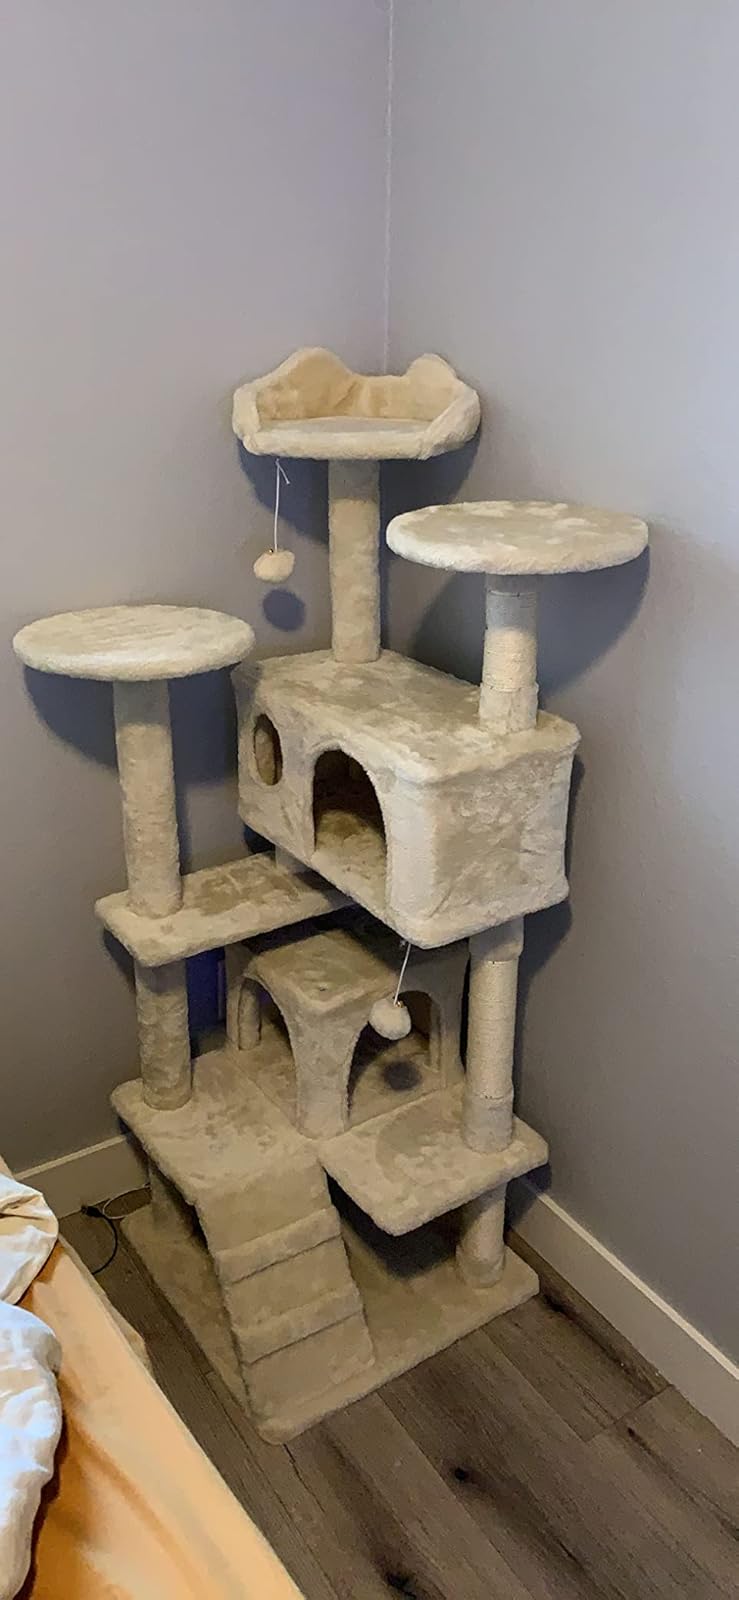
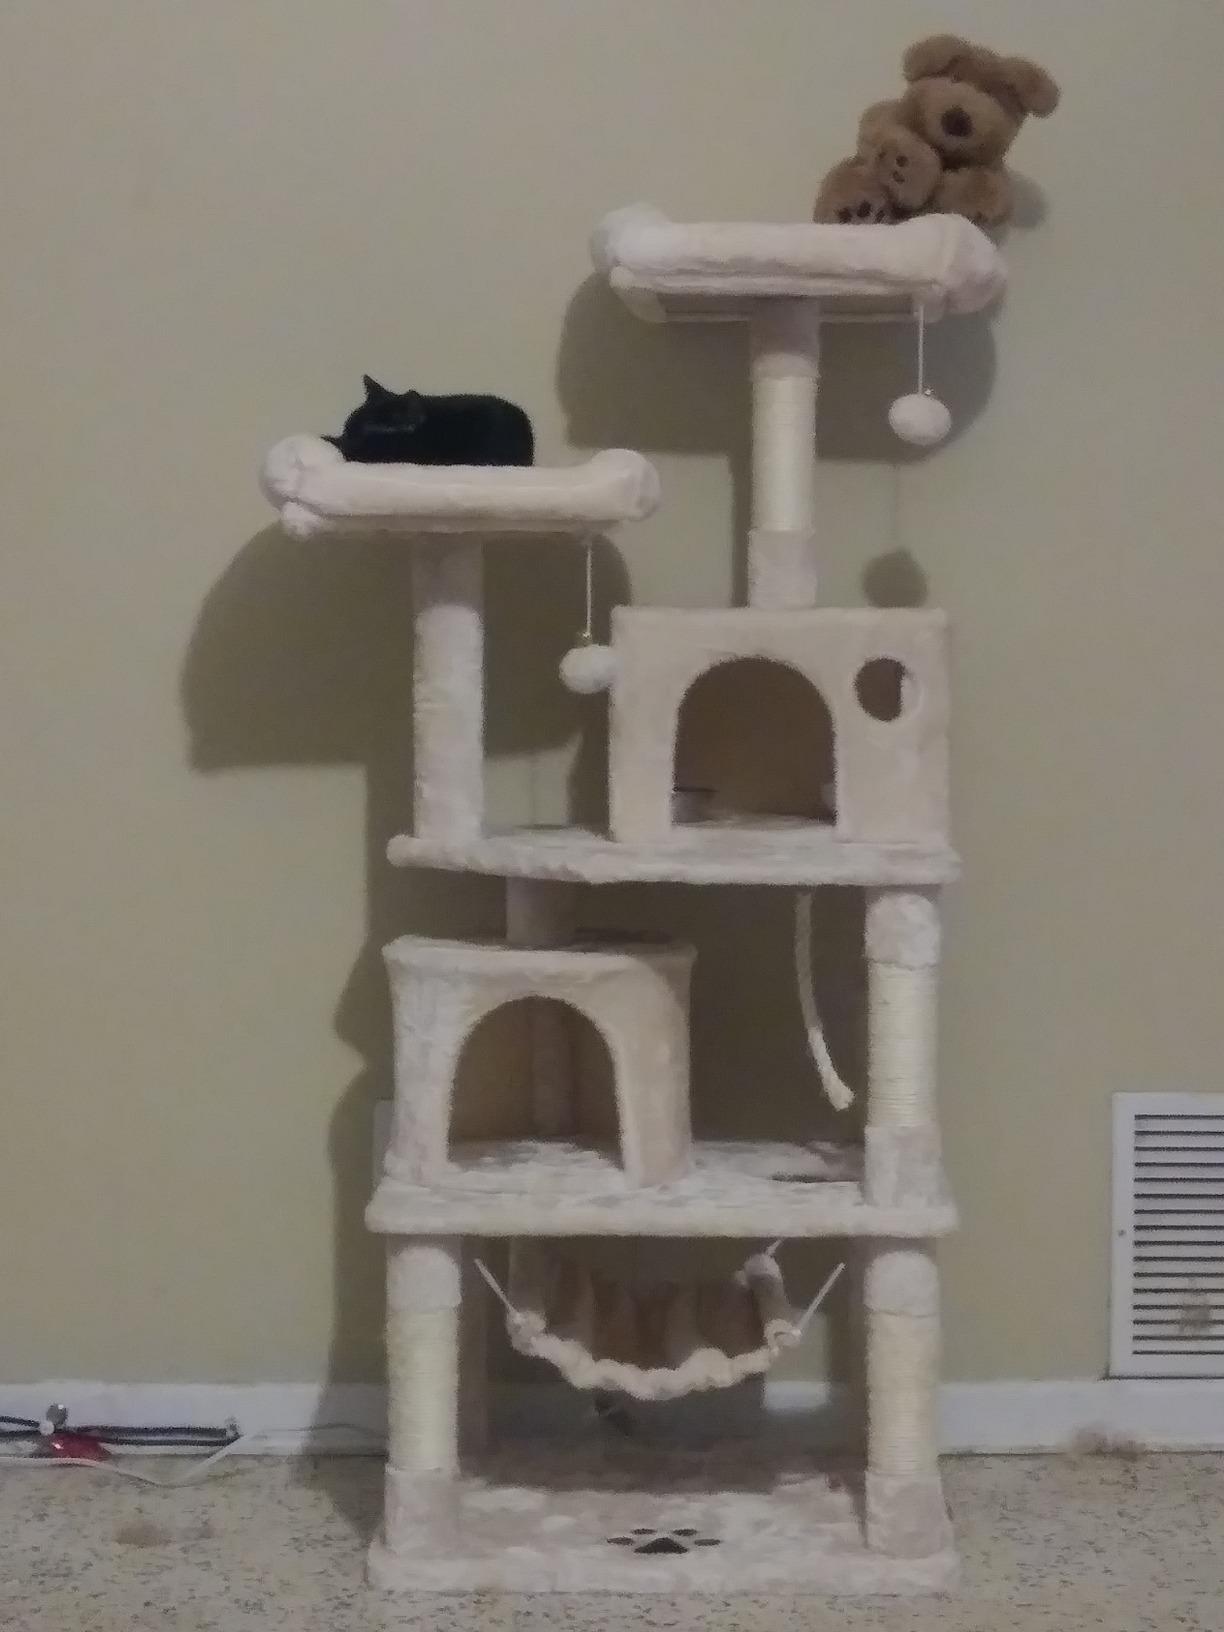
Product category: items_cat tree
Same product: no